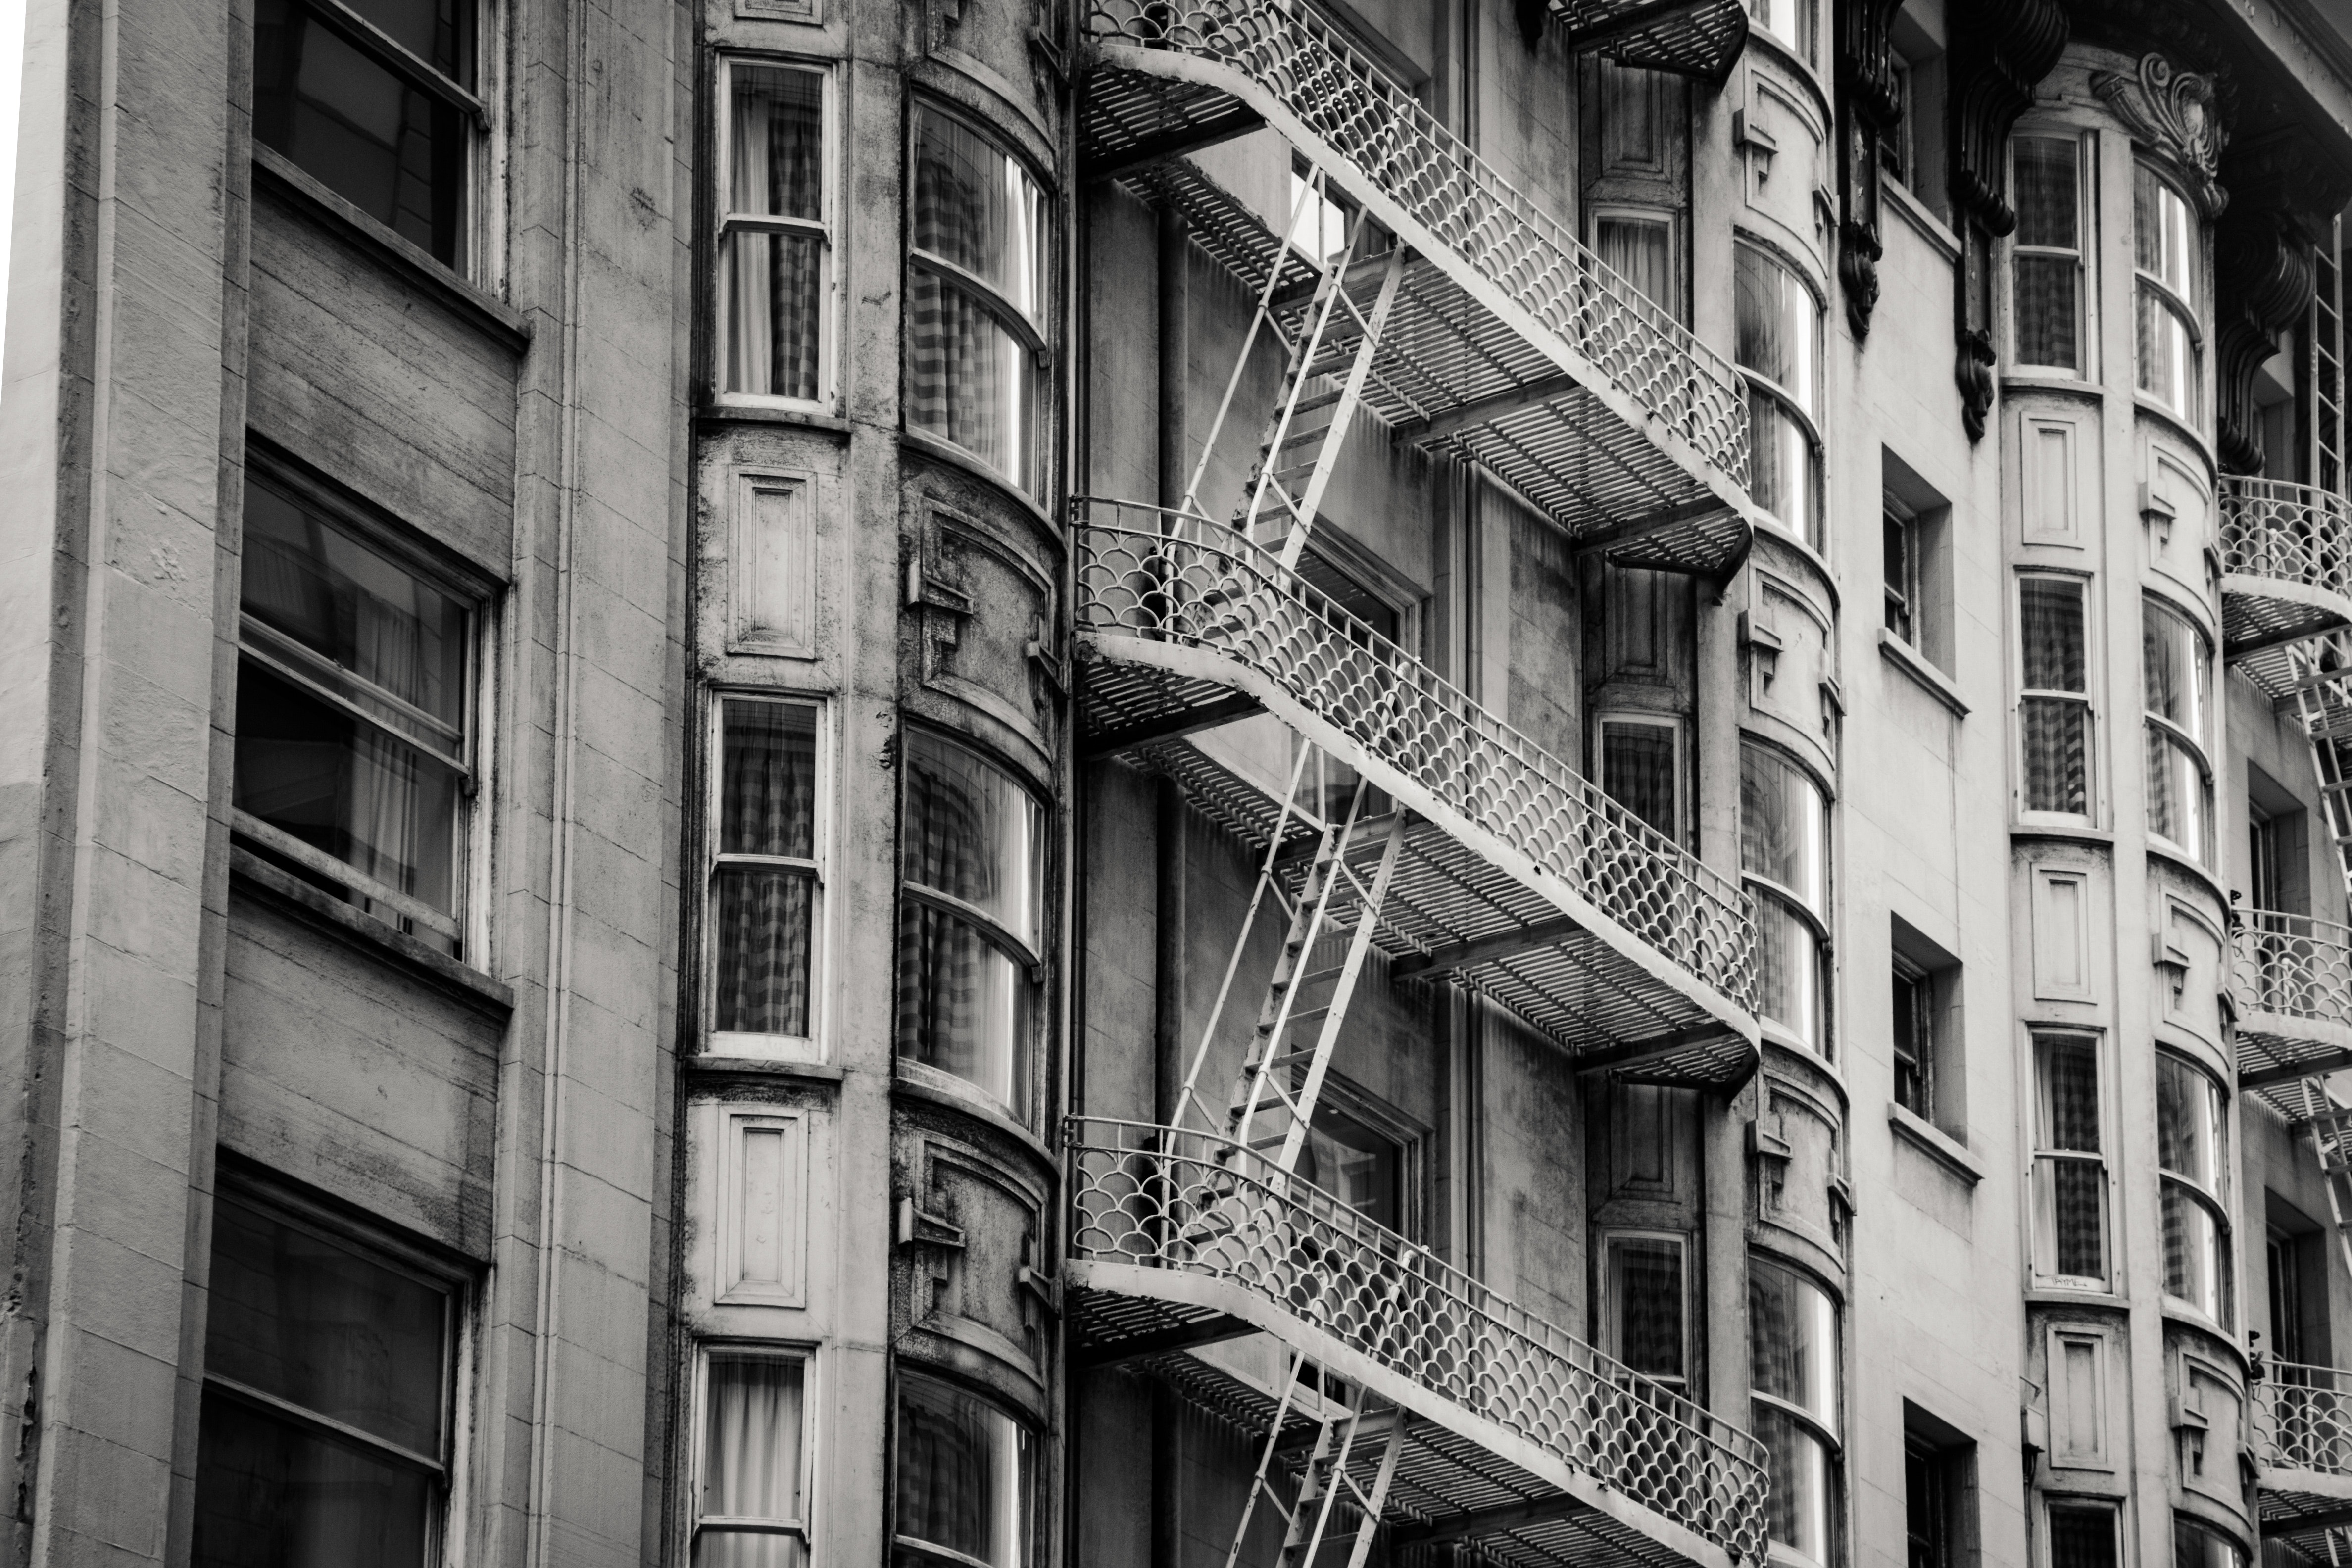
black and white, architecture, monochrome, facade, building, property, monochrome photography, urban area, neighbourhood, apartment, design, house, window, photography, real estate, Material property, street, city, pattern, style, stock photography, metropolis, home, mixed use